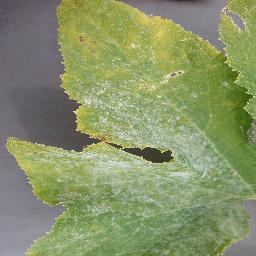
Label: Squash___Powdery_mildew